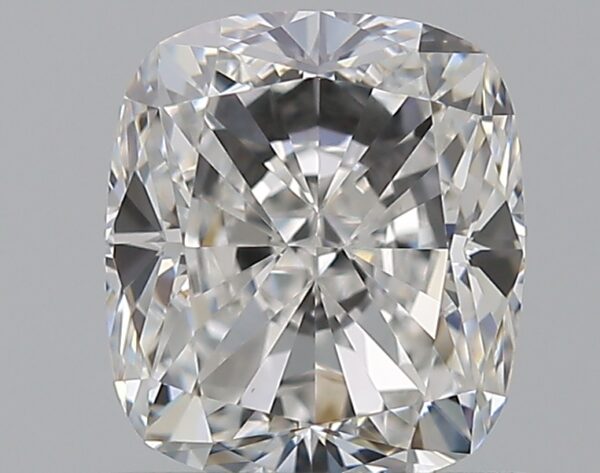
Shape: cushion
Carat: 1
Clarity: VVS2
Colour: F
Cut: EX
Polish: EX
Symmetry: VG
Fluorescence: N
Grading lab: GIA
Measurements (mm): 5.93 x 5.24 x 3.65